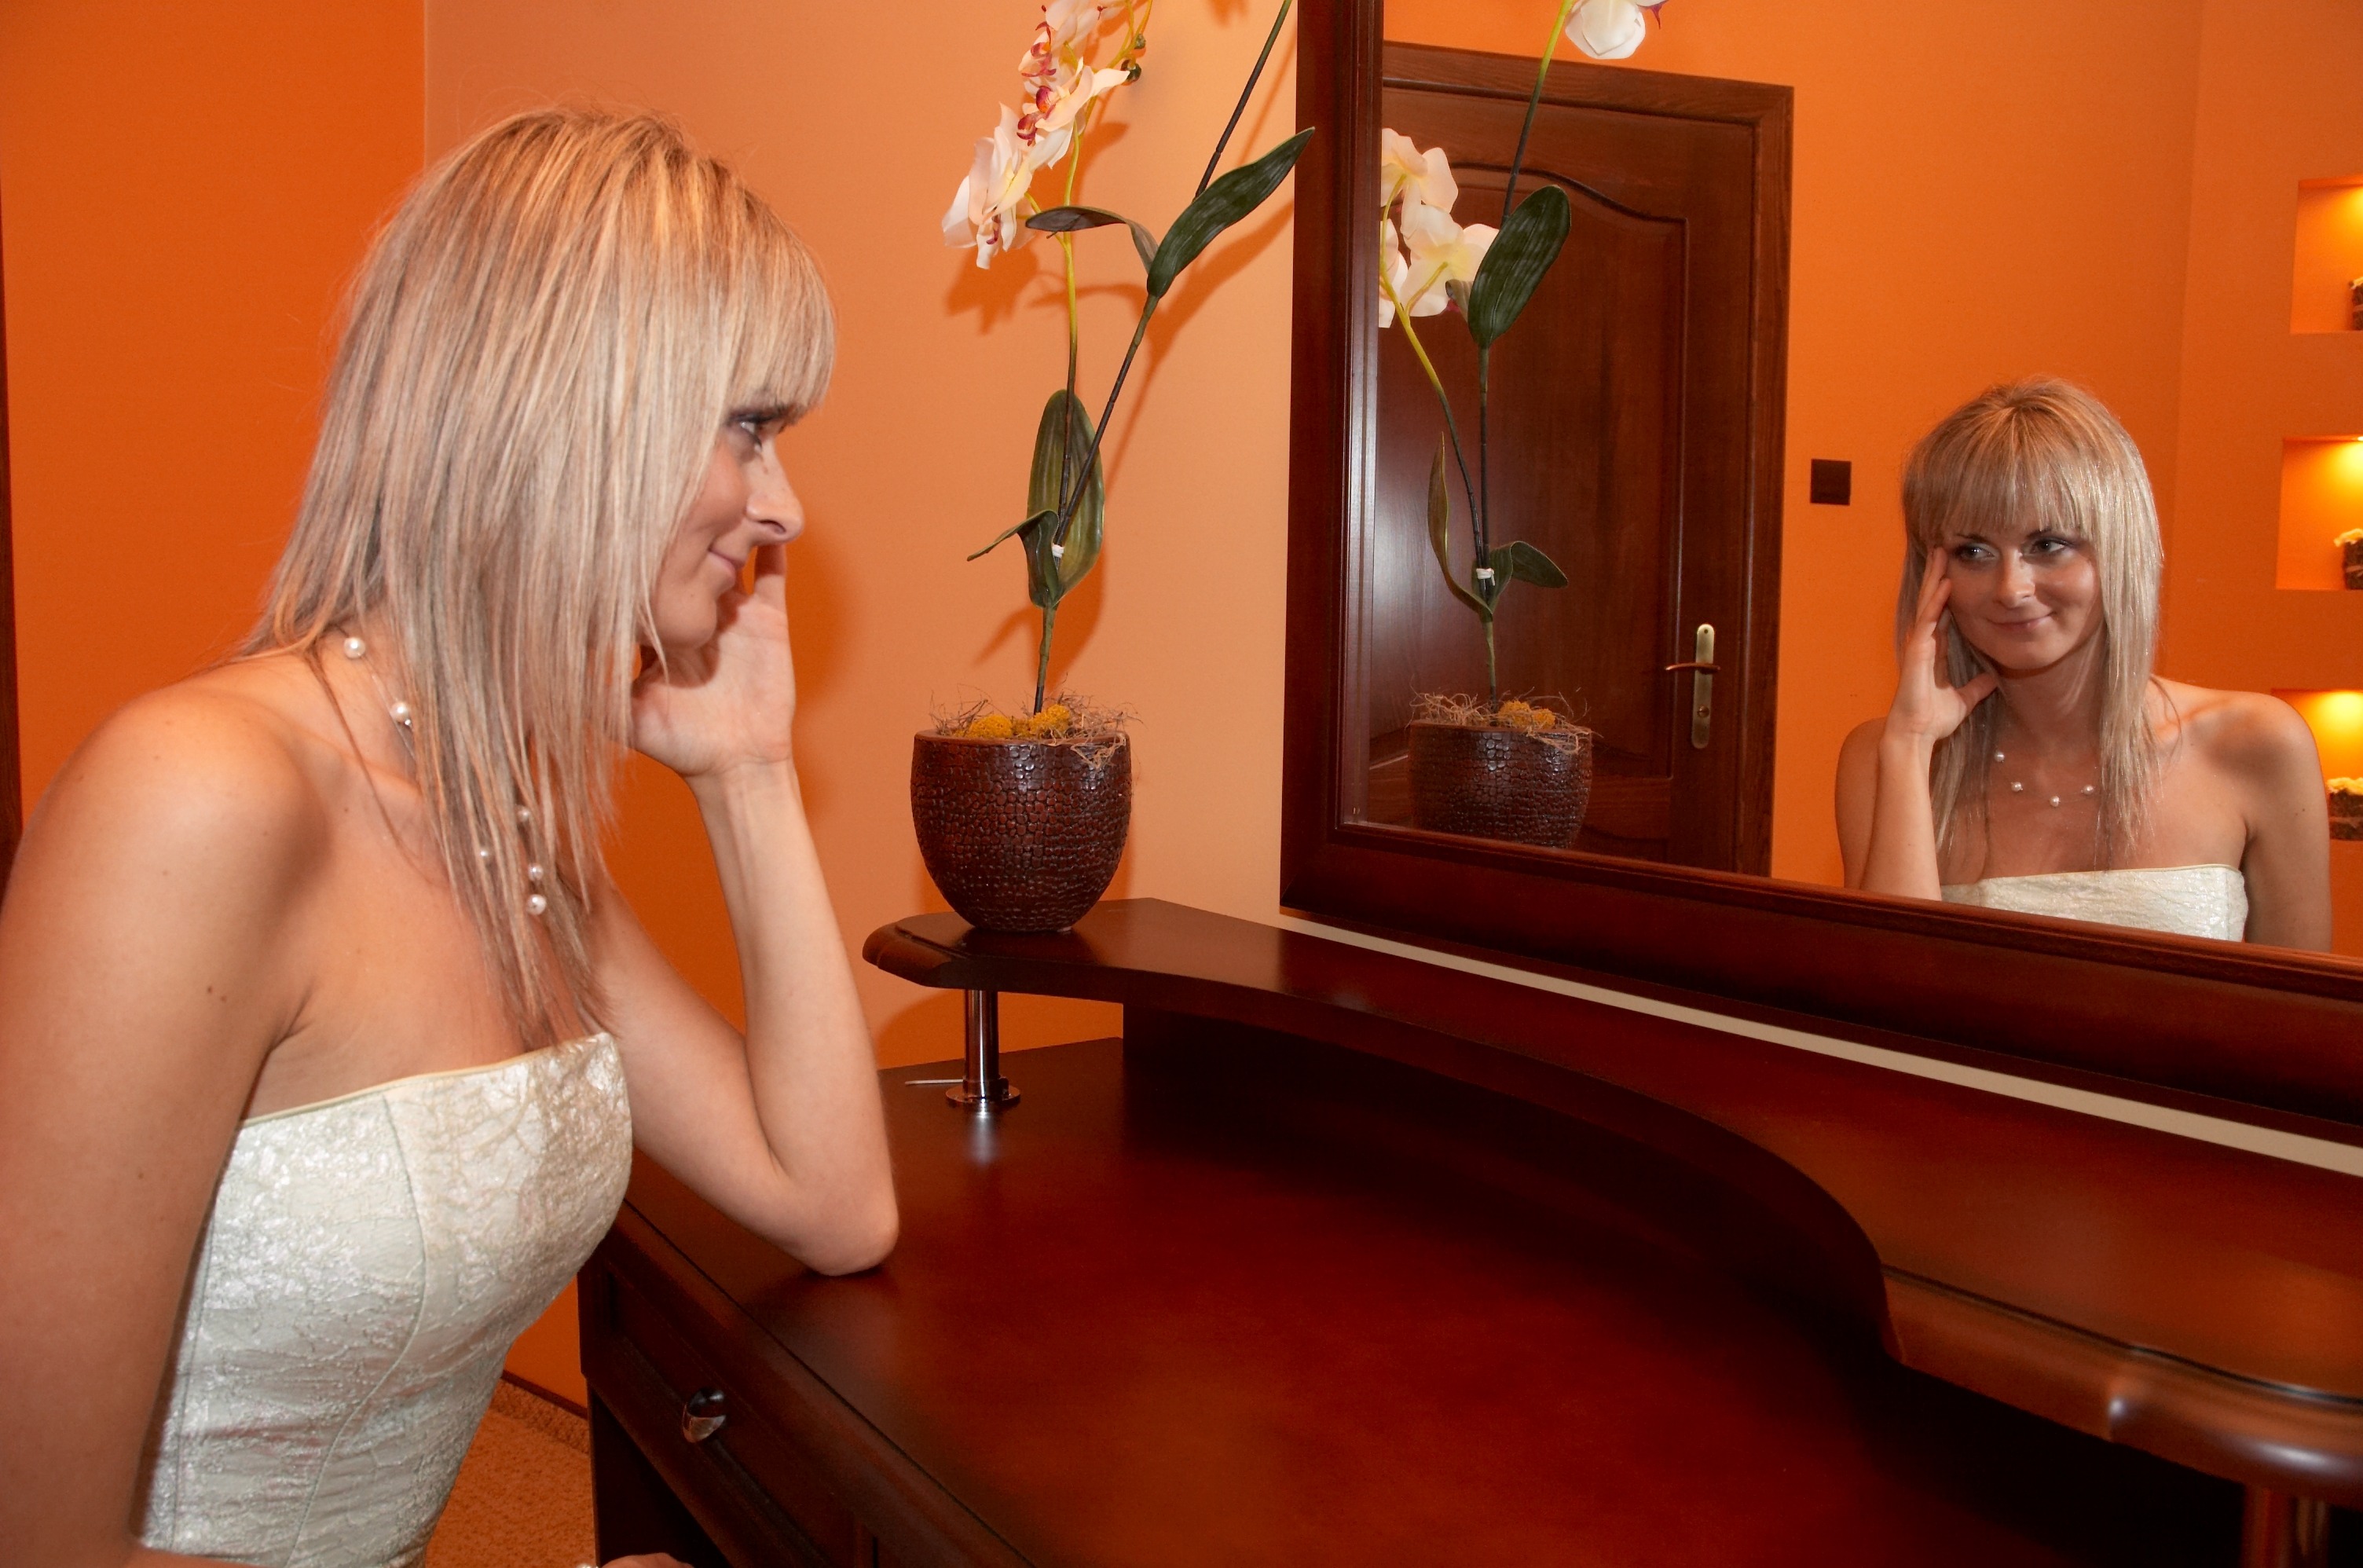
hair, leg, room, blonde, mirror, blond, character